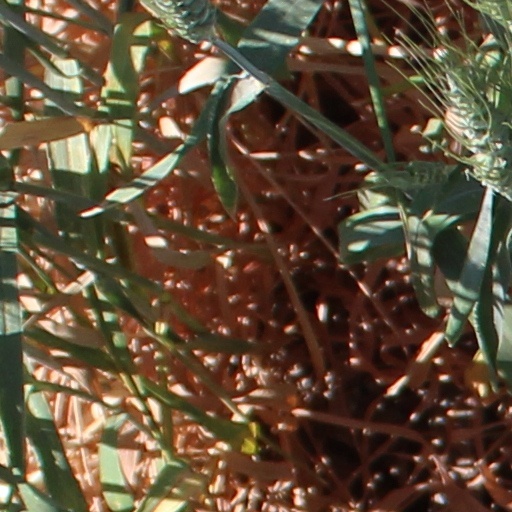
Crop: wheat